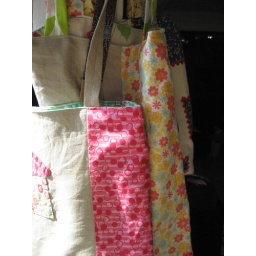
book bags for the girls who lost their house in the slide fire